Camila Avella

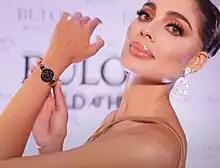

María Camila Avella Montañez (born June 26, 1995) is a Colombian beauty pageant titleholder who won Miss Universe Colombia 2023. She was the first representative from Casanare to win Miss Universe Colombia. She represented her country at Miss Universe 2023 and placed in the top five. She was also the first married woman and mother to reach the, Top 5 of Miss Universe.